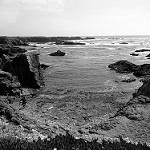
Label: B & W